Viaduc des Arts

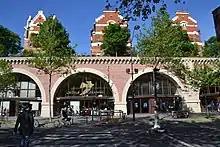
Front view of the Viaduc

In 1988, the design of the architect Patrick Berger was chosen for the reconversion of the arcades into a strip of workshops, and the first part of the promenade plantée (from rue Picpus to rue Michel Bizot) was opened one year later. The occupation of the vaults by artisans began in 1994 and was completed in 1997.